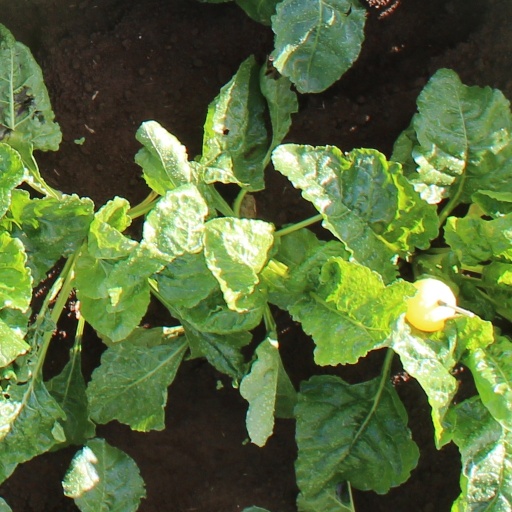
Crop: sugar beet